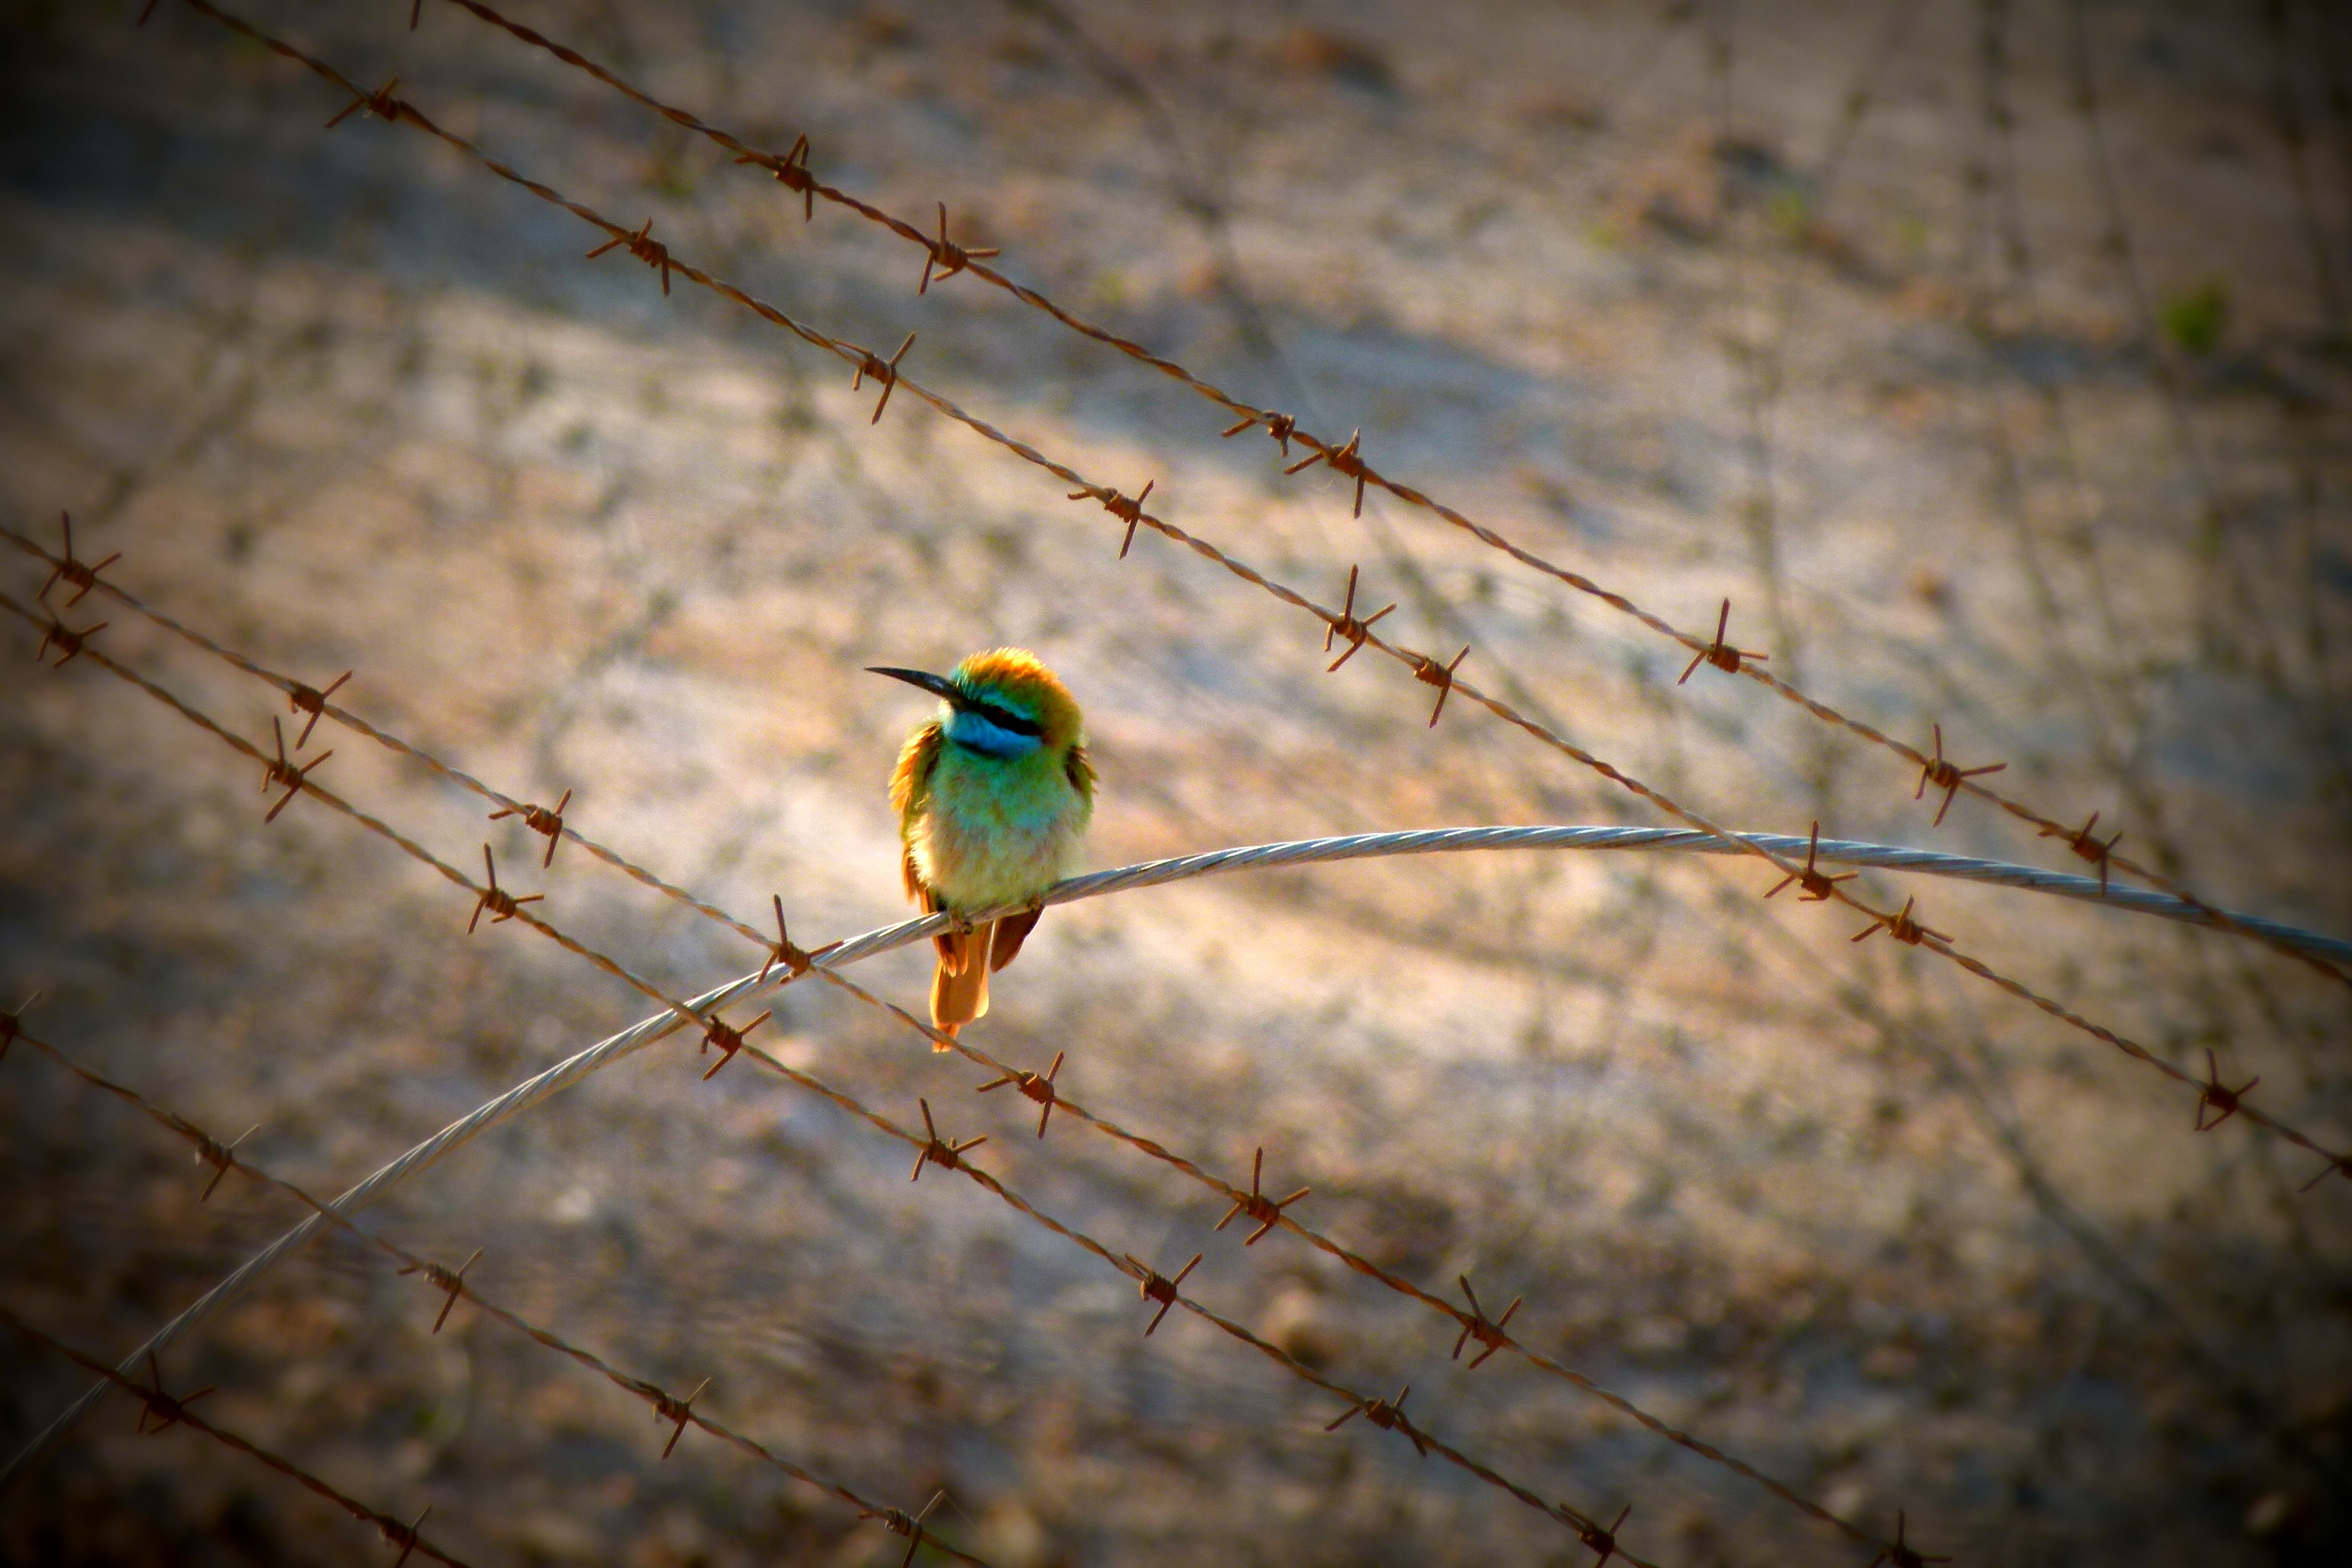
nature, branch, bird, sunlight, leaf, flower, wildlife, green, autumn, fauna, close up, macro photography, old world flycatcher, perching bird